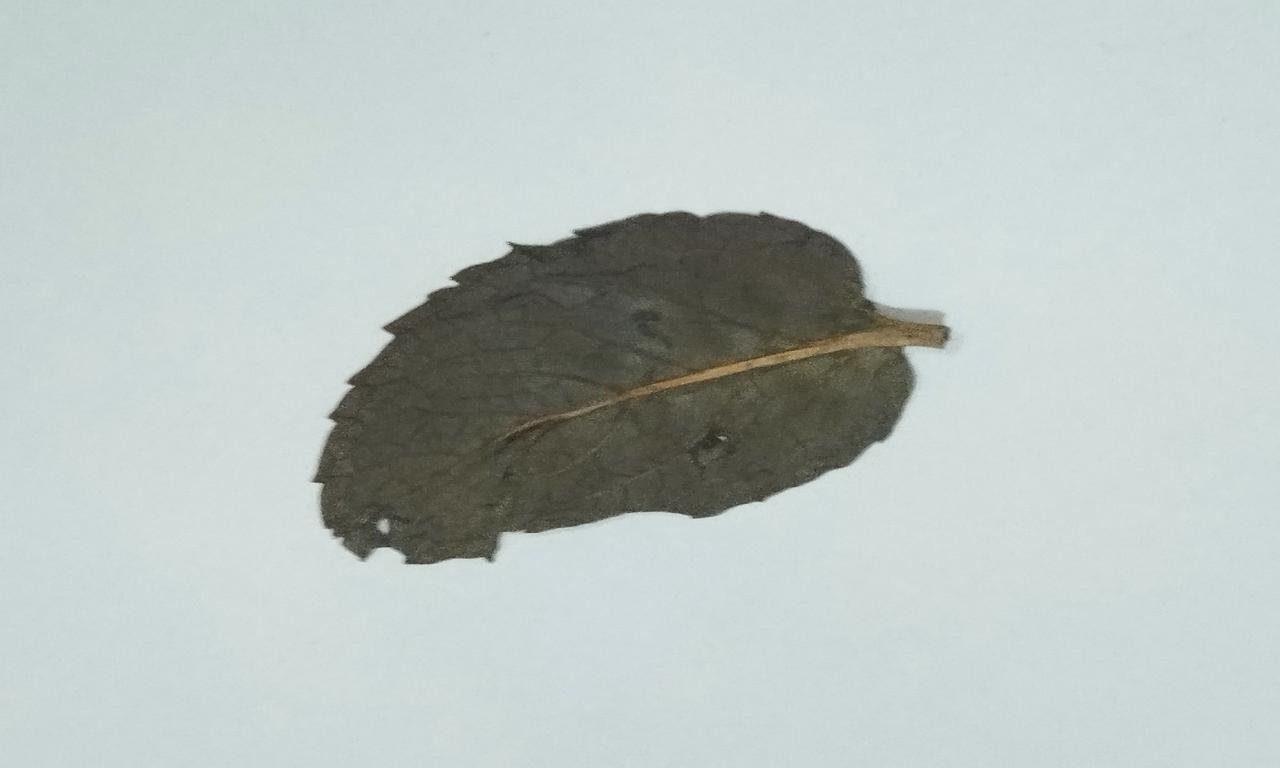
Label: Dried